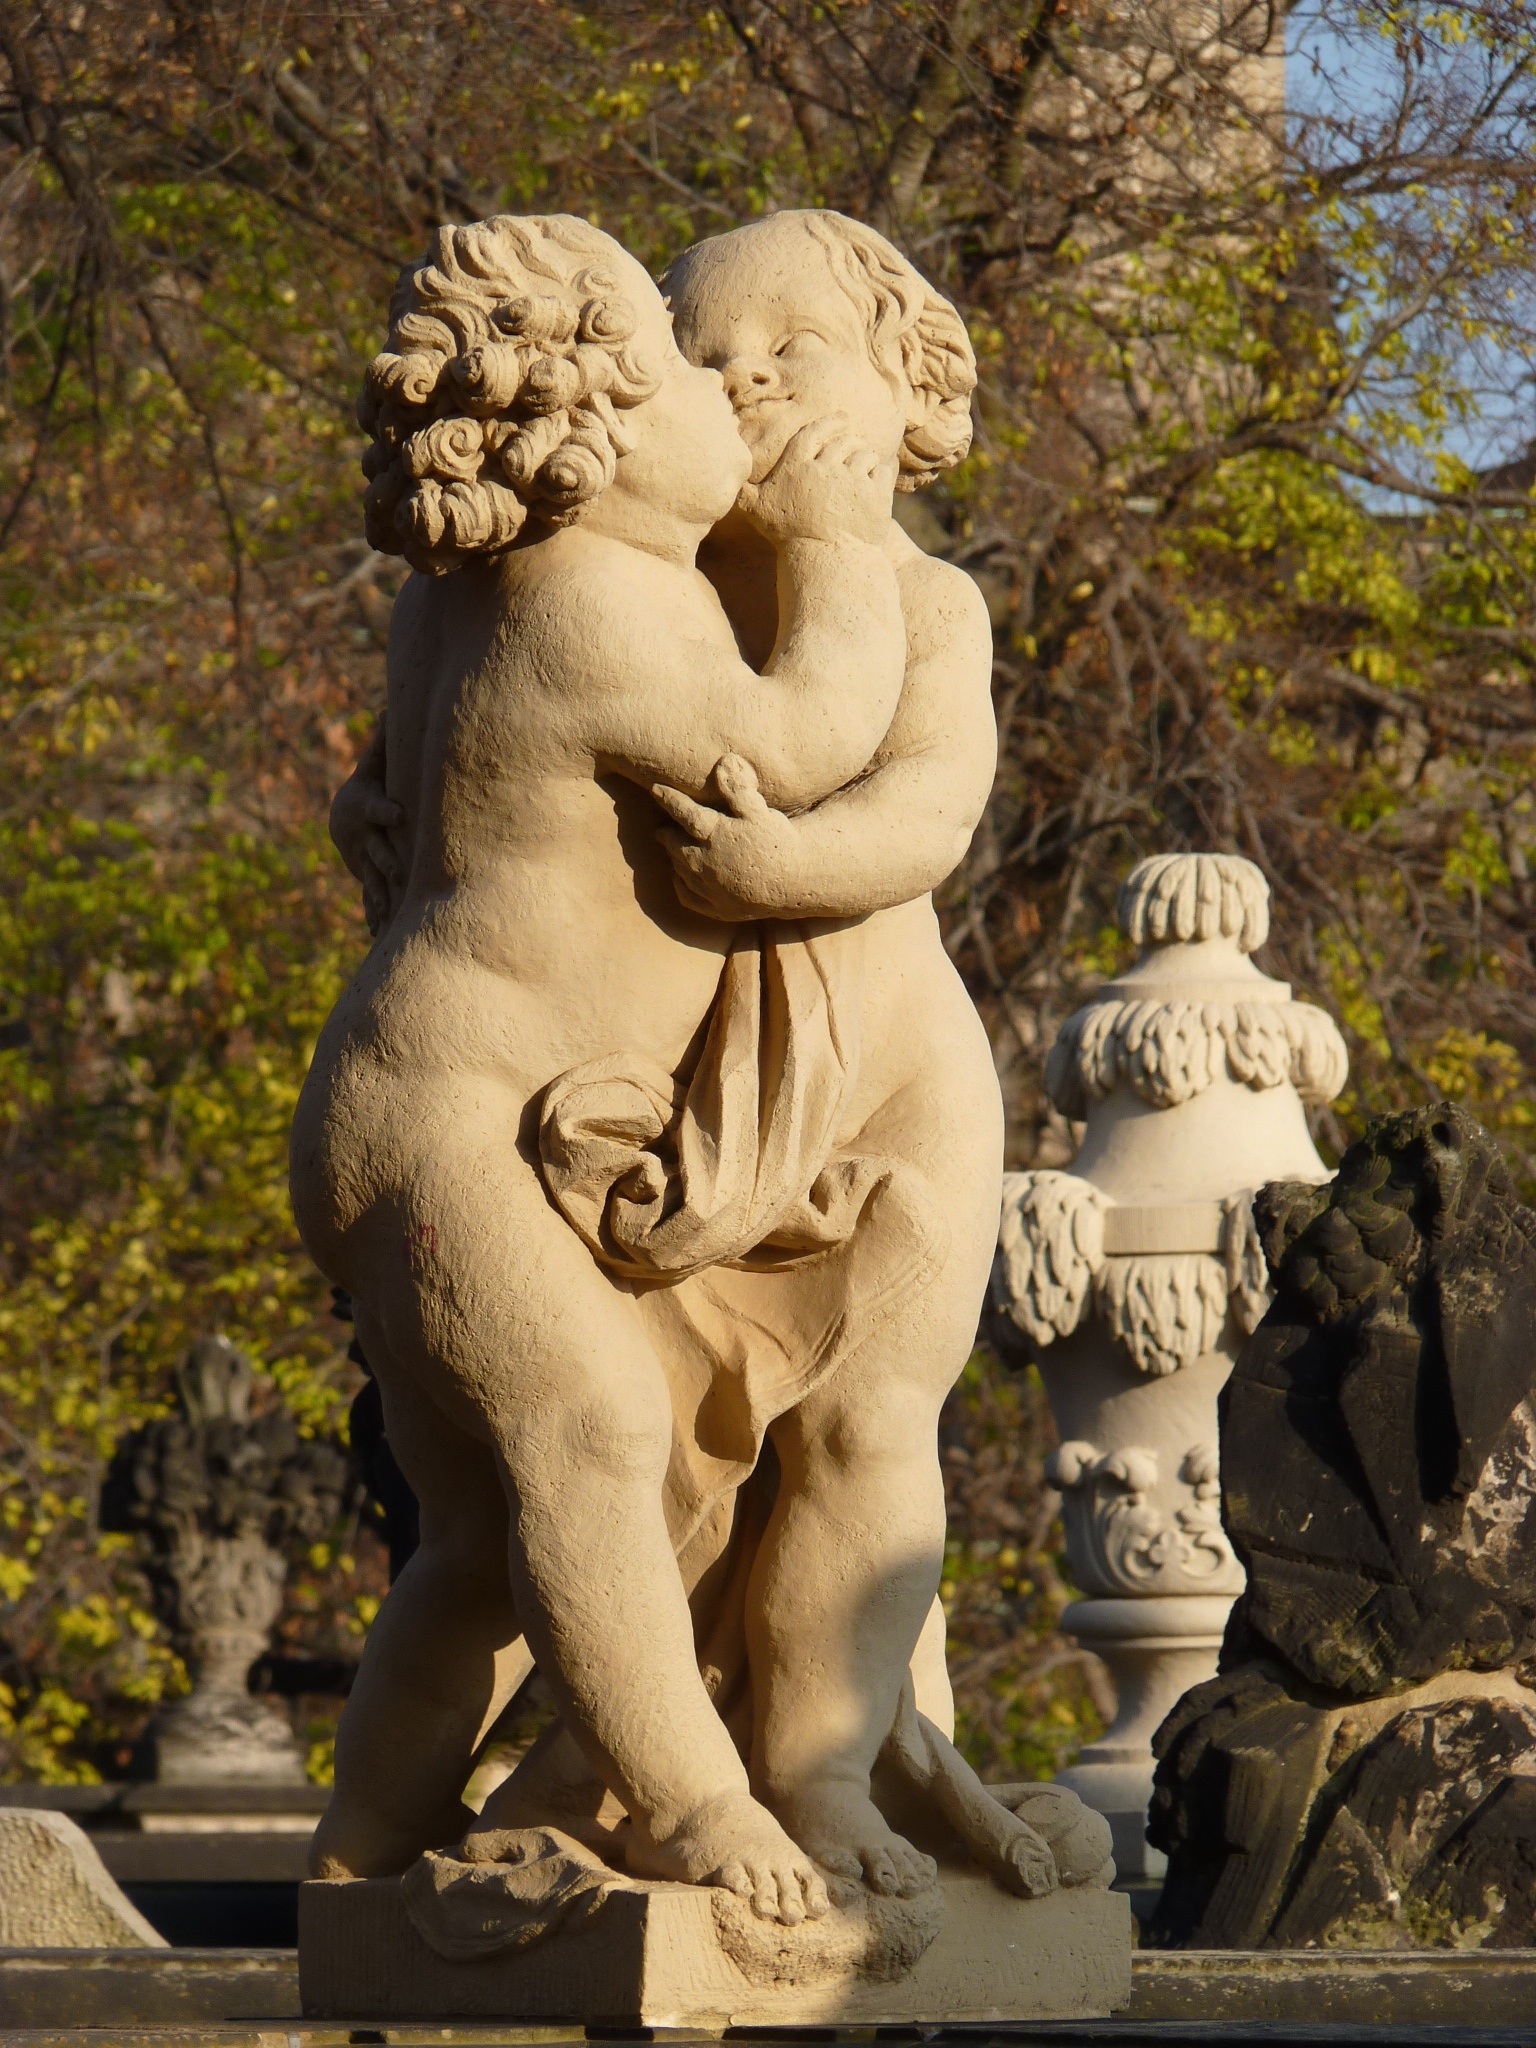
monument, statue, places of interest, sculpture, art, temple, carving, dresden, mythology, stone carving